ESPRESSO

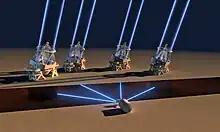
First light of the ESPRESSO instrument with all four unit telescopes

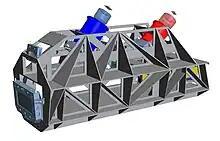
Engineering rendering of the ESPRESSO instrument

All design work was completed and finalised by April 2013, with the manufacturing phase of the project commencing thereafter. ESPRESSO was tested on June 3, 2016. ESPRESSO first light occurred on September 25, 2016, during which they spotted various objects, among them the star 60 Sgr A. After being shipped to Chile, installed at the VLT, ESPRESSO saw its first light there on 27 November 2017, in 1-UT mode, observing the star Tau Ceti; the first star observed in the 4-UT mode was on February 3, 2018.